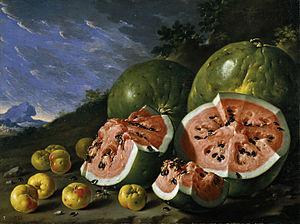
La pastèque, aussi appelée melon d'eau, est une espèce de plantes herbacées de la famille des Cucurbitacées, originaire d'Afrique de l'Ouest, largement cultivée pour ses gros fruits lisses, à chair rouge, jaune, verdâtre ou blanche et à graines noires ou rouges. Le terme désigne également ce fruit. Le fruit pèse généralement, à maturité, entre 2 et 5 kg.
Neznaïko est le nom d'un conte populaire slave oriental et de son héros éponyme. Il figure en deux versions, assorties de variantes, dans les Contes populaires russes d'Alexandre Afanassiev, et était associé au conte-type AT 532, The Helpful Horse, « Le cheval secourable », intitulée simplement Neznaïko dans l'Index d'Andreev ; dans la classification Aarne-Thompson-Uther, ce conte-type est regroupé sous la rubrique ATU 314, Goldener. Faisant intervenir un cheval magique, il partage des traits communs avec le conte de Sivko-Bourko.